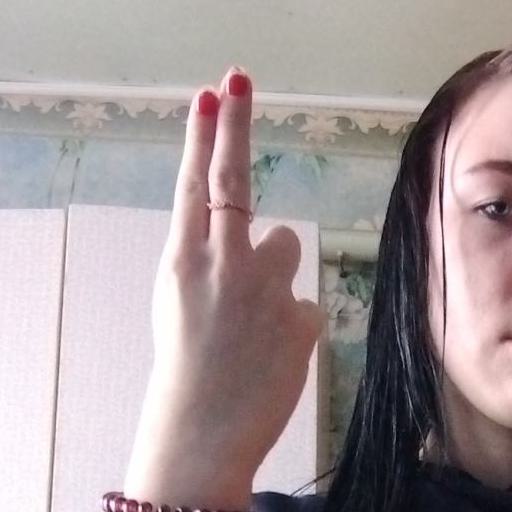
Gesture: two_up_inverted